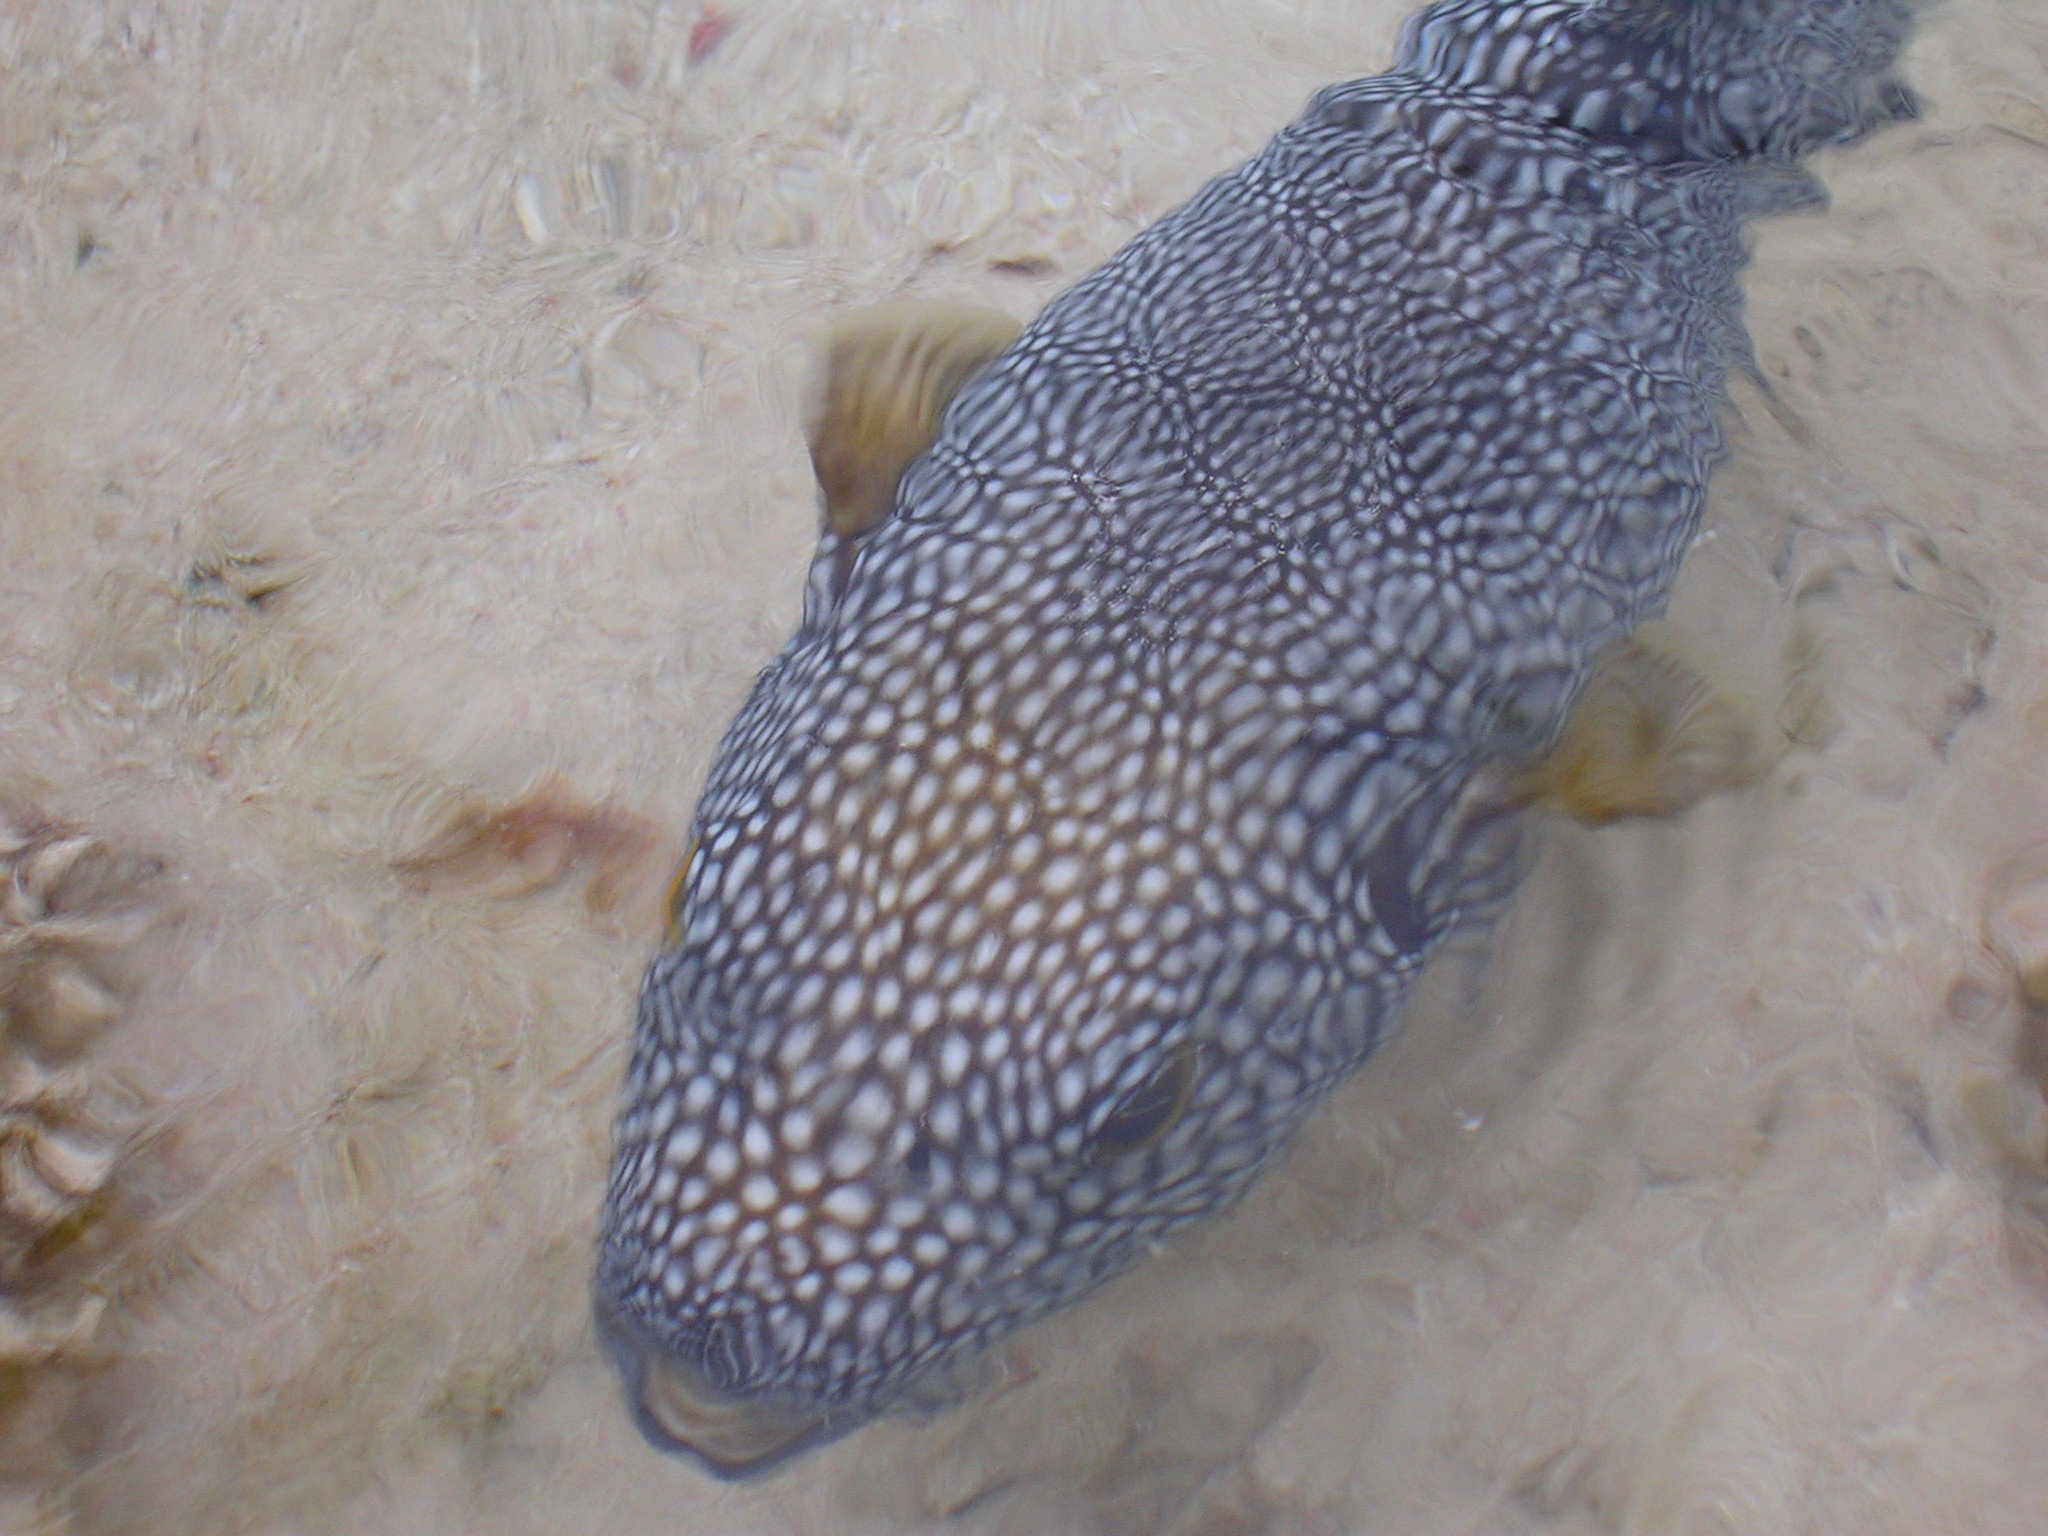
Arothron meleagris (Guineafowl Puffer)